Almāle

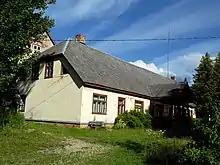
Almāle manor

Almāle is a village in Alsunga Parish, Kuldīga Municipality in the Courland region of Latvia.